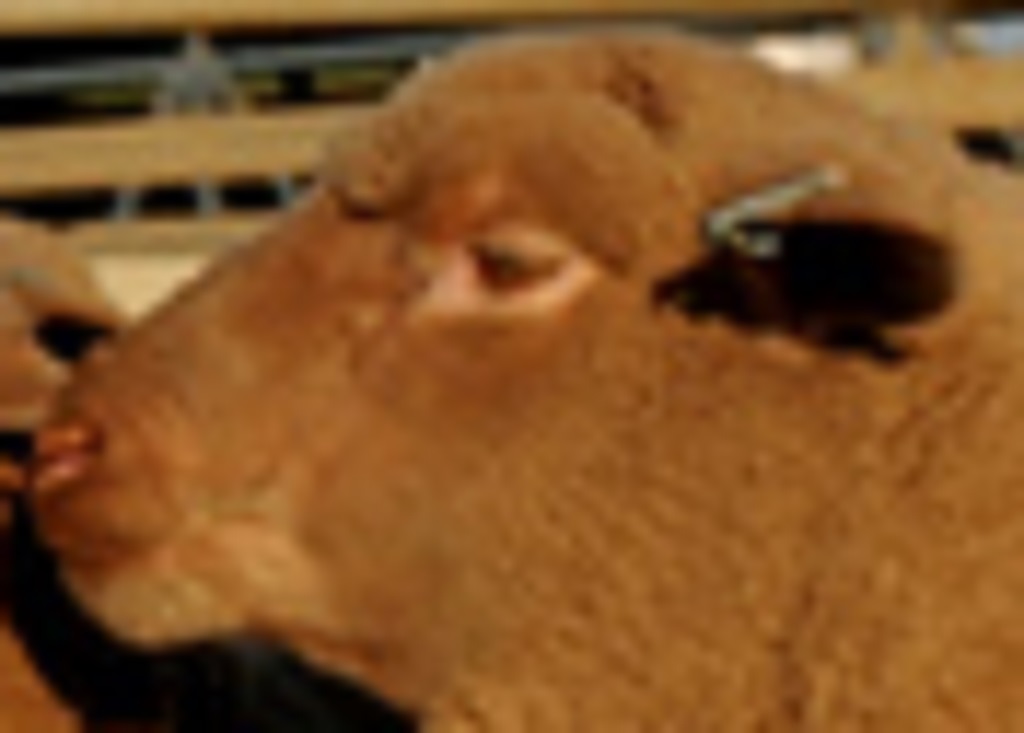
Label: pain